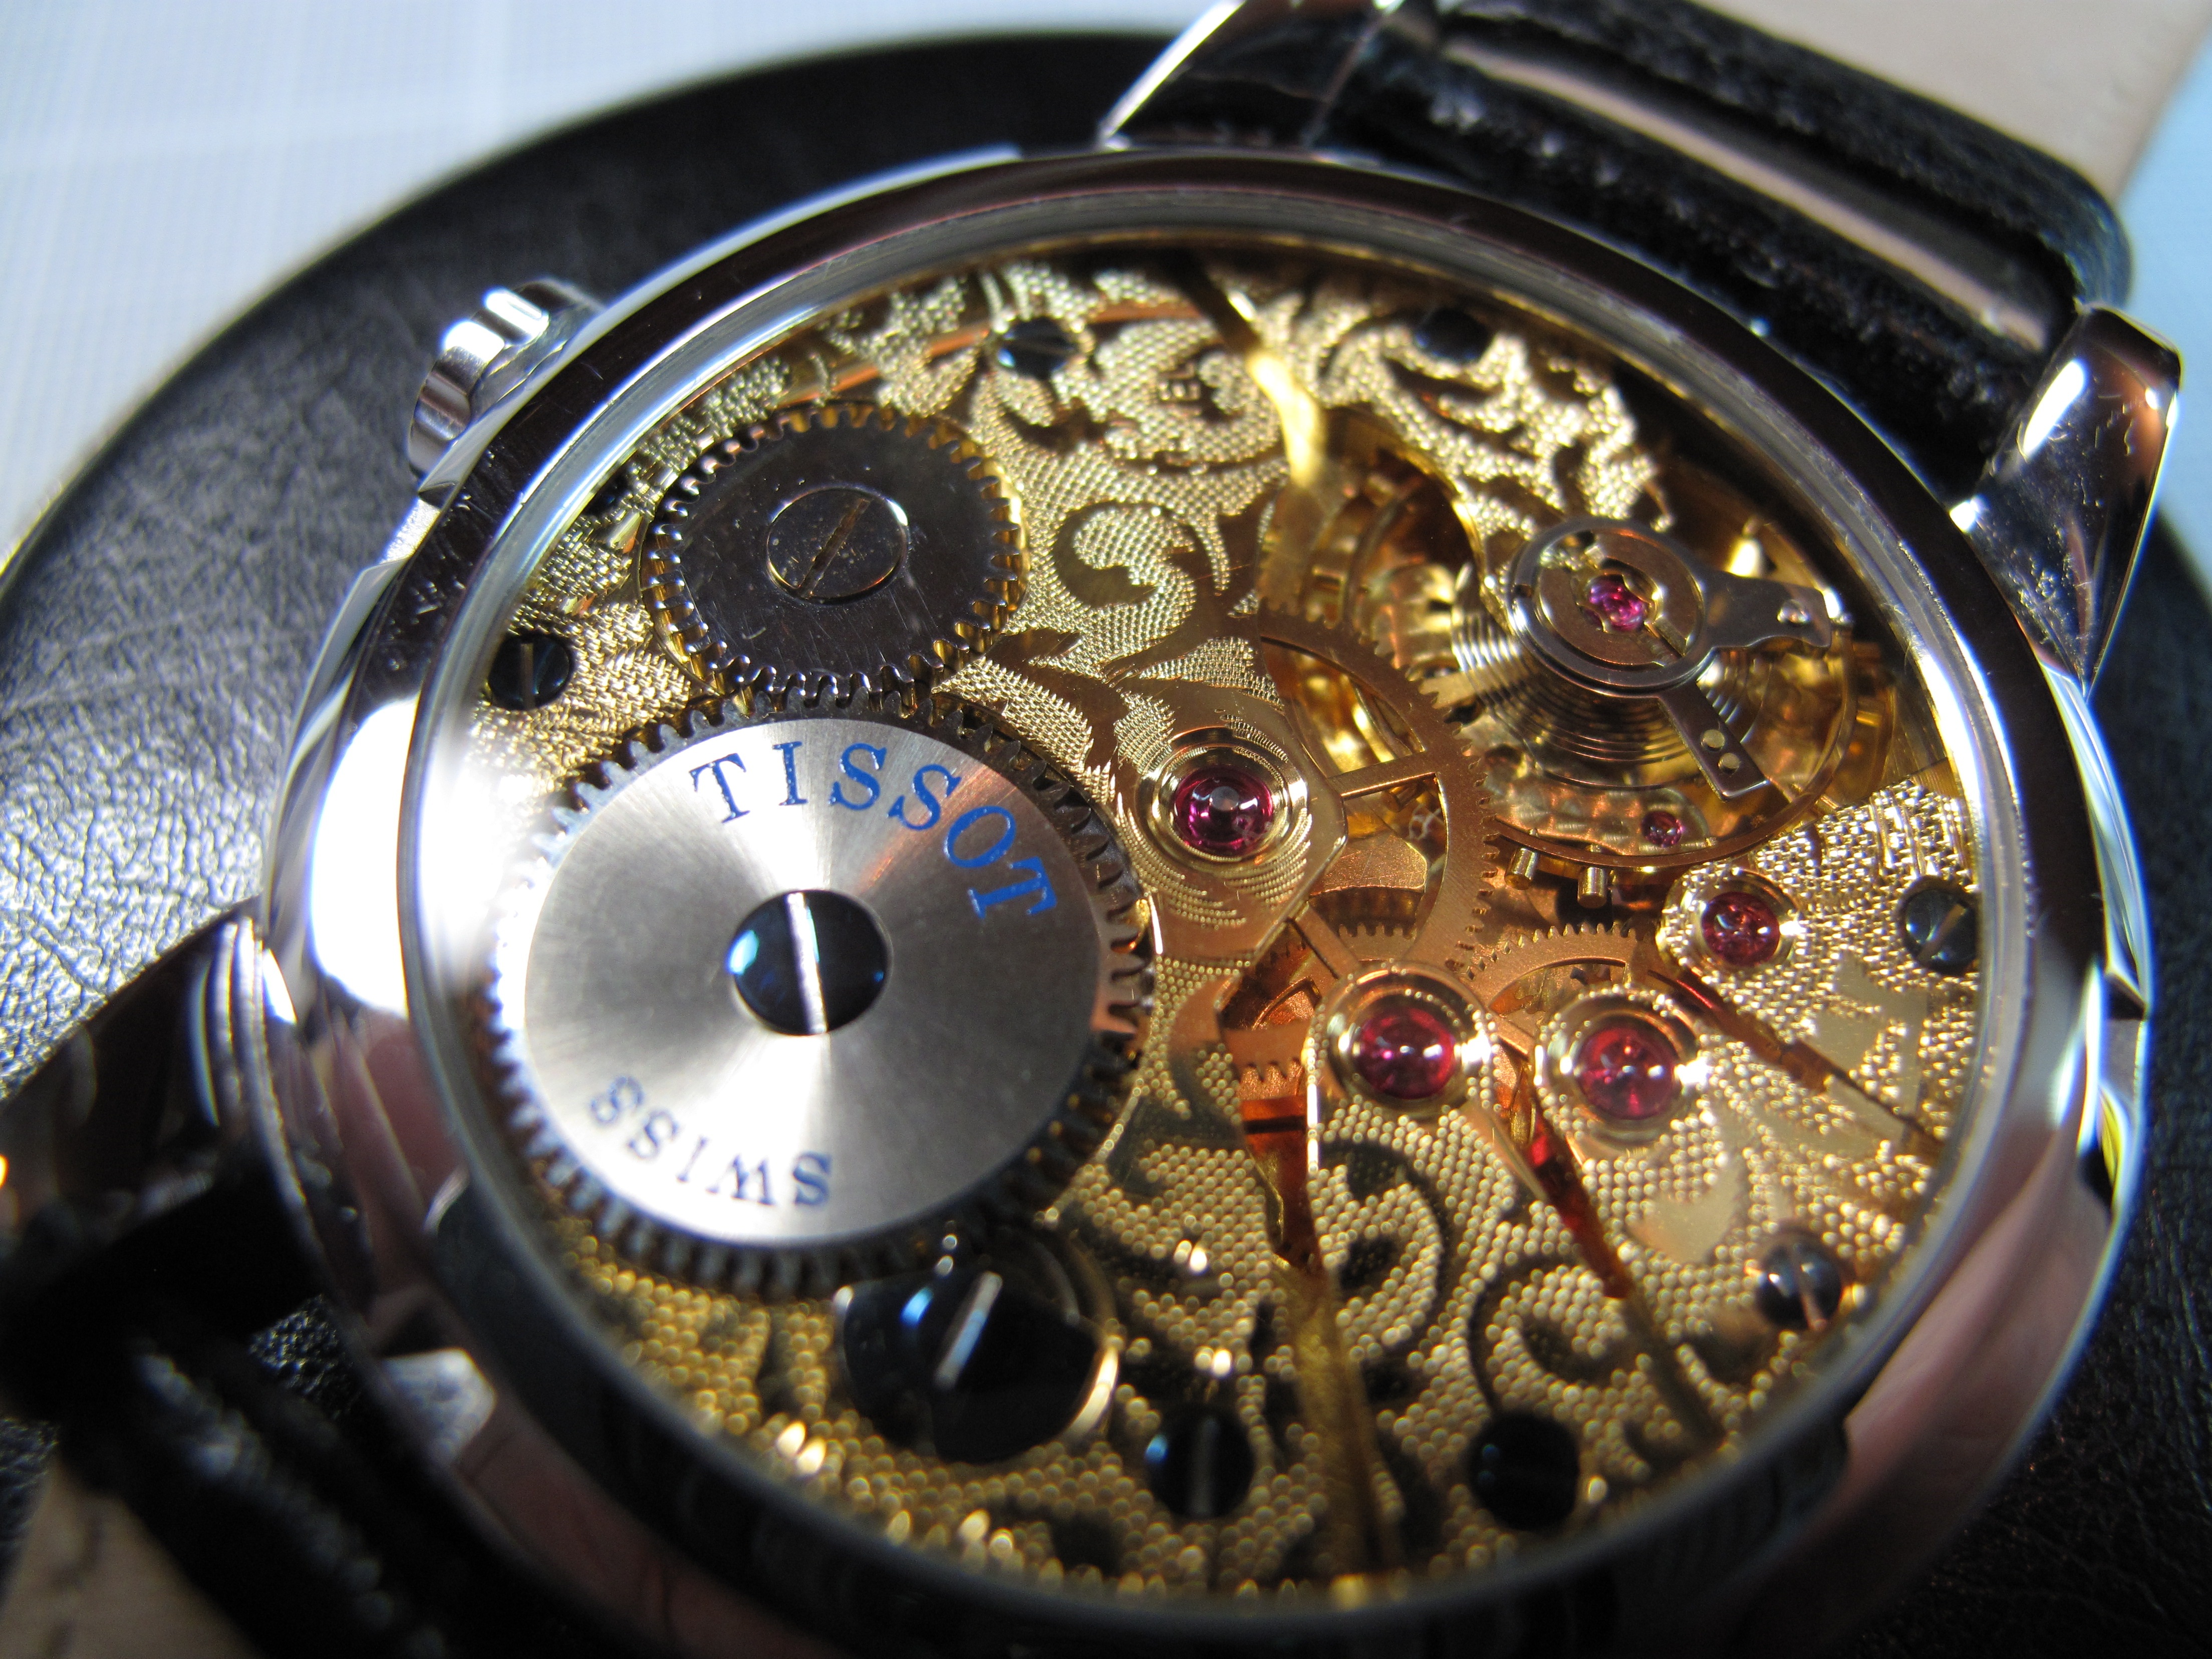
watch, hand, wristwatch, mechanical, unitas